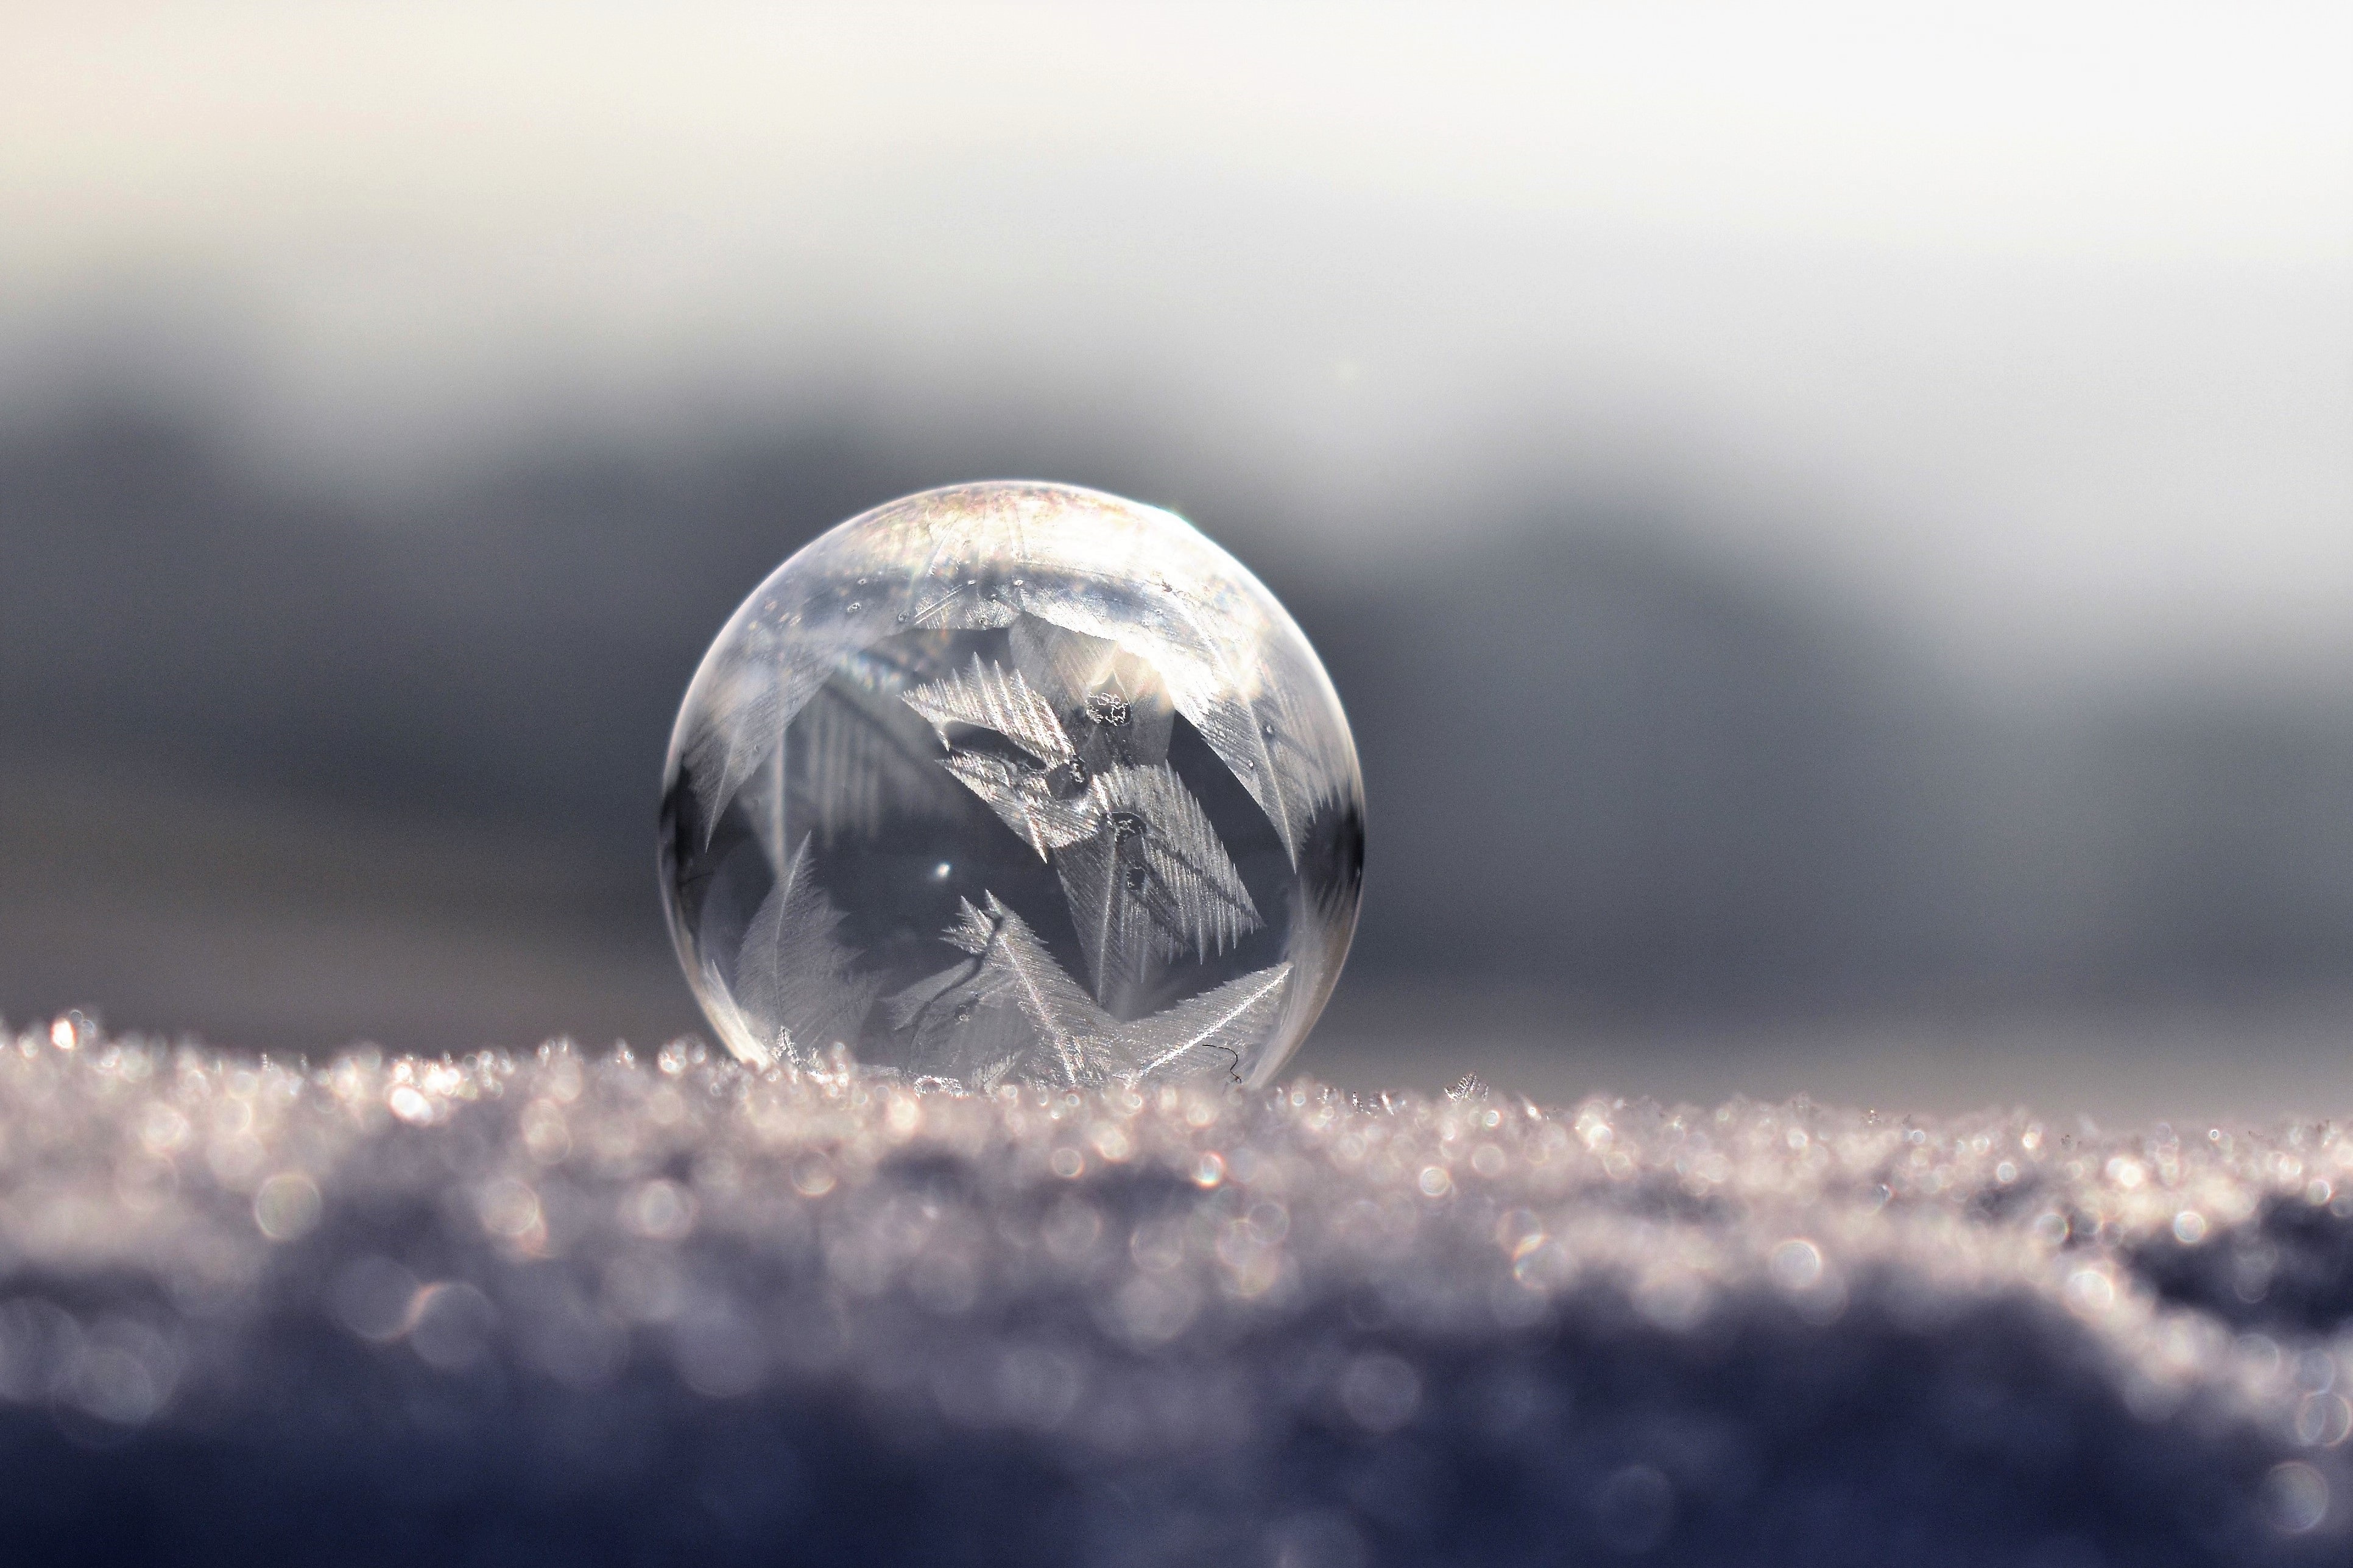
water, nature, snow, cold, winter, light, cloud, sky, sunrise, photography, sunlight, morning, wave, frost, atmosphere, ice, reflection, weather, frozen, blue, monochrome, close up, iced, icy, ball, sphere, soap bubble, shape, wintry, freezing, macro photography, eiskristalle, morgenrot, crystals, frozen bubble, atmospheric phenomenon, atmosphere of earth, computer wallpaper